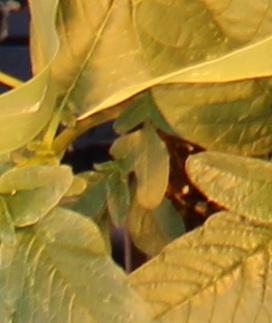
Label: Waterhemp